Jari-Matti Latvala

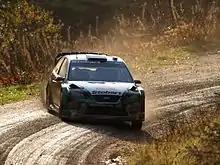
Latvala driving his Ford Focus RS WRC 06 at the 2007 Rally GB.

In 2006, Latvala competed in 11 world rallies. He drove the Subaru Impreza WRX STI in six, a Ford Focus WRC in four and a Toyota Corolla WRC at his home event, the Neste Oil Rally Finland. His best results came in the last three rallies. At the Telstra Rally Australia, he won the Production Car World Rally Championship (PCWRC) class, and finished sixth overall. At the Propecia Rally New Zealand, he finished eighth overall and also won the PCWRC. With the Focus WRC, he recorded his career-best result by finishing fourth at the last event of the season, the Rally Great Britain. Points from these rallies then placed Latvala 13th overall in the drivers' championship.